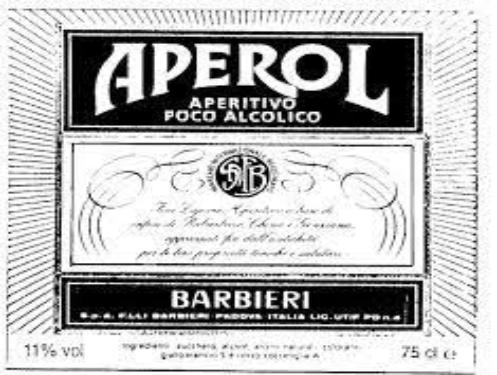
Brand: APEROL
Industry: Food